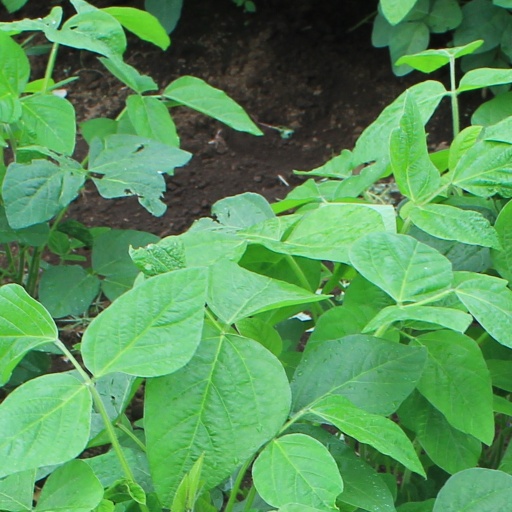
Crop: soybean